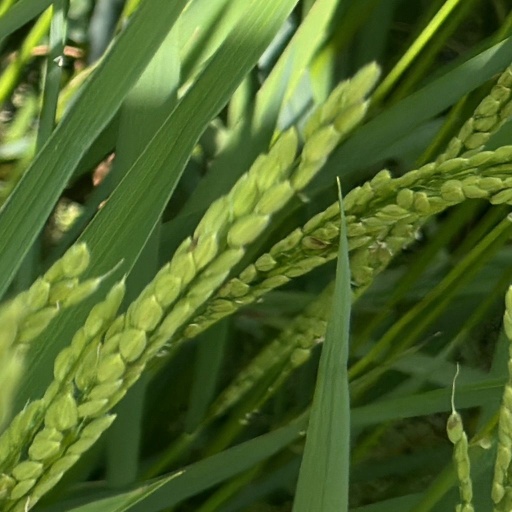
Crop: rice